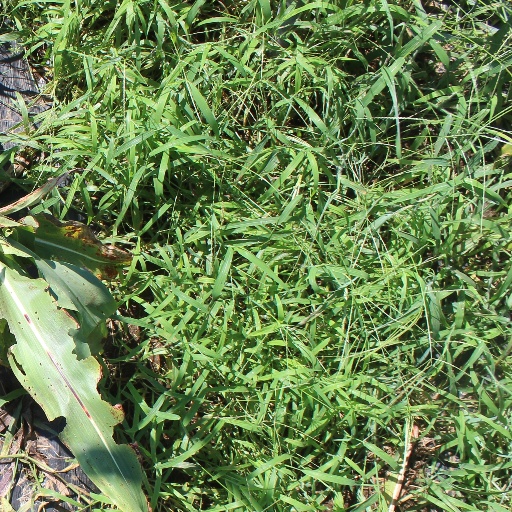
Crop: sorghum